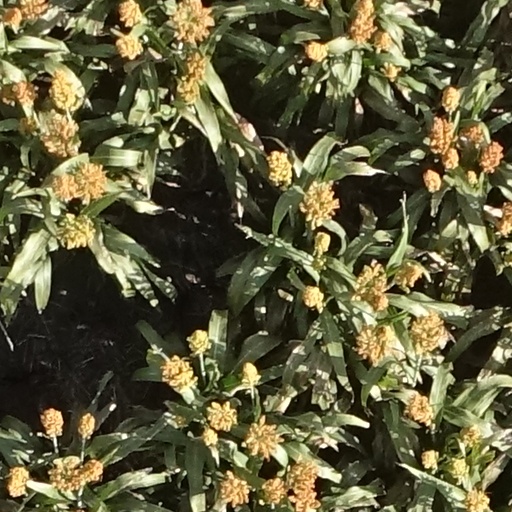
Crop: sorghum